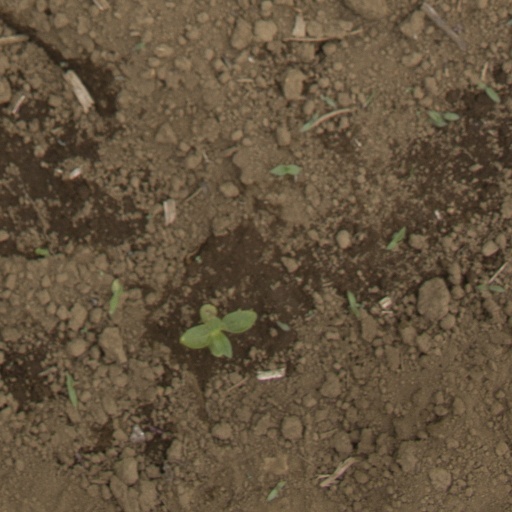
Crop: Jerusalem artichoke